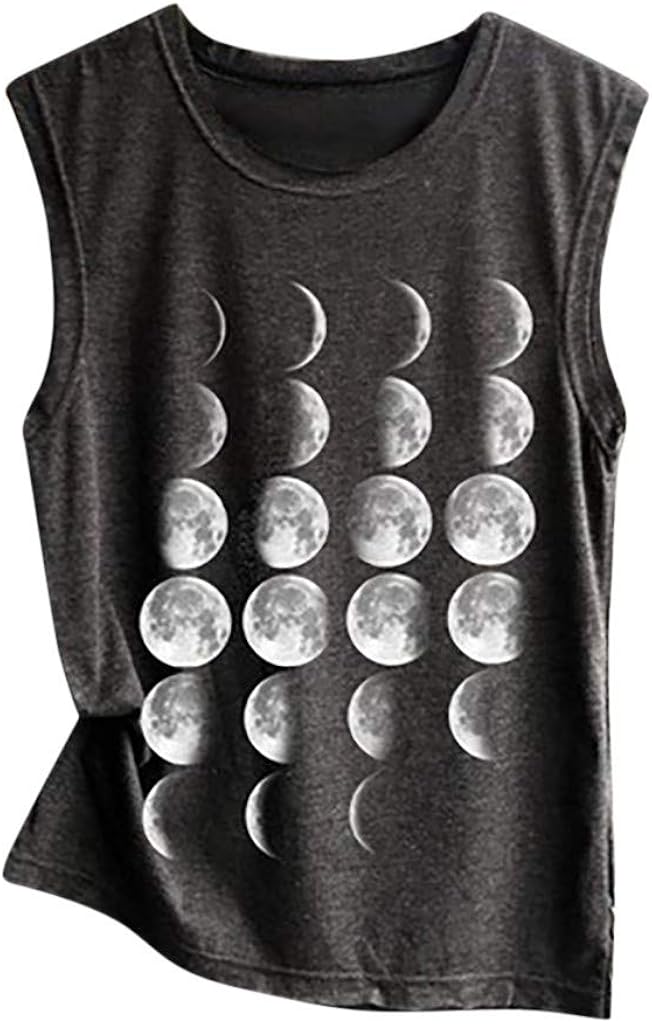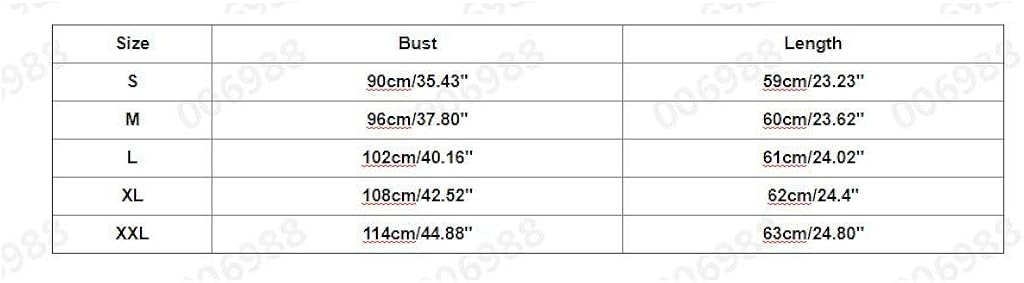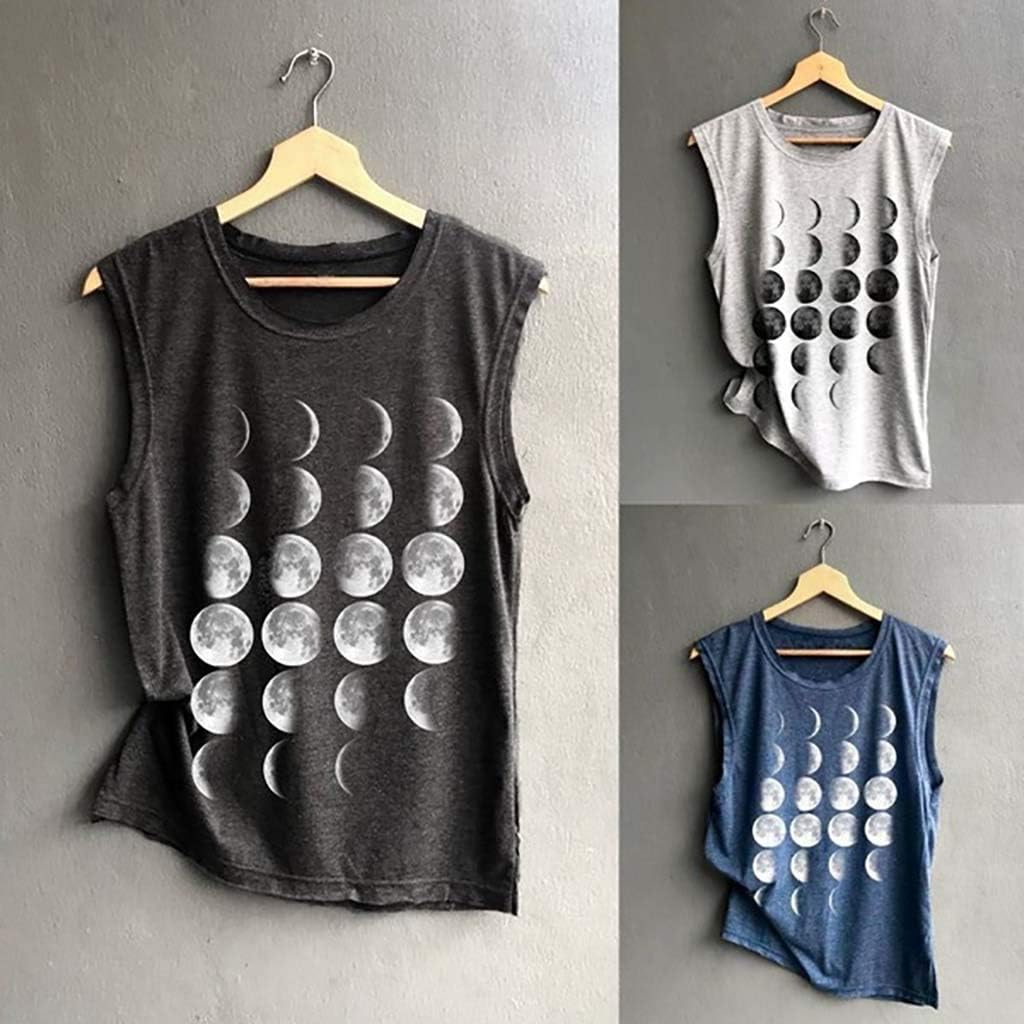
Vedolay Women Tank Tops, Womens Crop Top Printed Shirts Sleeveless Workout Blouse Loose Tank Soft Camisoles Tee Vest
Category: AMAZON FASHION
Welcome to "Vedolay" Standard Shipping usually takes 10-18 days to be delivered . Expedited Shipping usually takes 3-7 days and fulfilled by FedEx or DHL. If There Have Anything We Can Do For You, Please Do Not Hesitate To Contact Us, We Will Service You At All Time and Reply In 24 Hours. Please Feel Free To Comment On Us. Note: We try best to show the correct colors to you, but please kindly accept some slight color difference caused by different monitors and lights. ❤️ Size Question: ❤️ Q：I normally wear size Medium and i've a little worry about the szie, which size should i order? A：we are Asian Size,run smaller than US size,so i will suggest you choose one size or two size larger than you usual size , it will be more relax and comfortable. ✈✈✈✈✈✈✈✈✈✈✈✈✈✈✈✈✈✈✈✈ womens tank tops loose fit dressy with built in bra cotton workout long plus size pack loose fit dressy white womens tank tops loose fit dressy dress cotton pack long workout graphic multi pack lace summer womens black tank tops loose fit dressy cotton tank top women loose fit womens cotton tank tops 100% cotton loose fit womens plus size tank tops loose fit cotton yoga tank tops for women loose fit pack womens long tank tops loose fit  extra long tank tops for women loose fit plus size womens black red tops and blouses dressy summer sale fitted white flower print black red long sleeve elegant for party womens tops and blouses for work casual clearance short sleeve office clearance blouses and tops dressy
Features: ladies tops and blouses clearance | Imported | Materials: Polyester, Soft, Comfortable, And Breathable. | Pull On closure | Hand Wash Only | workout tank tops for women plus size loose fit long workout tank tops for women loose fit women's sleeveless flowy loose fit racerback yoga workout tank top workout tank tops for women with sayings funny funny sayings black cropped workout tank top women white workout tank top cropped women workout tank tops for women with built in bra built in bra workout tank tops for women sports tank tops for women built in bra workout yoga shirt halter tops for women sexy crop plus size | halter top swimsuits for women plus size plus size halter swim tops for women halter tops for women dressy dressy halter tops for women for evening white halter tops for women dressy halter tops for women crop halter crop tops for women womens 2 piece outfits halter sleeveless crop cami top with shorts halter tops for women summer summer halter tops for women halter top dresses for women summer halter tops for women club sexy halter tops party club night halter top club dresses for women | halter tops for women sexy crop halter crop tops for women sexy sexy women backless halter fashion crop top women's sexy cut out halter knit ribbed backless crop tank top halter tops for women long sleeve long sleeve halter tops for women halter neck tops for women long sleeve white long sleeve halter tops for women halter tops for women vintage womens vintage print halter neck crop top vintage halter tops for women halter tops for women white white halter crop tops for women